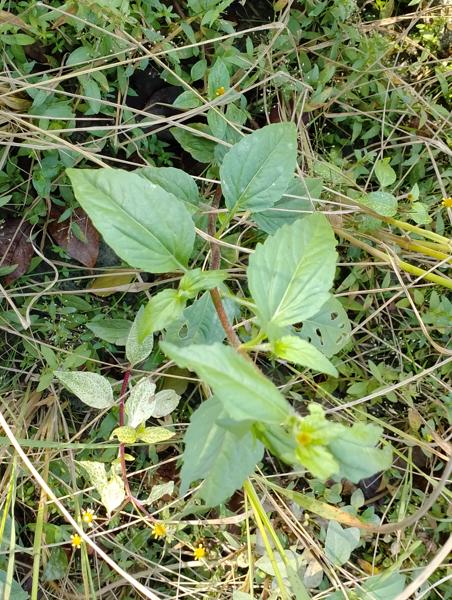
Weed species: Synedrella nodiflora